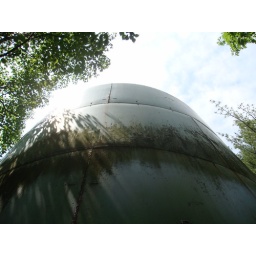
water tower in the sun